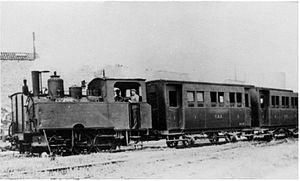
Blanc-Misseron est le « nom constructeur » donné au matériel roulant ferroviaire et notamment aux locomotives à vapeur construites autrefois par la société anonyme Ateliers de construction du Nord de la France dans l'usine située à Blanc-Misseron, sur les communes de Quiévrechain et Crespin dans le département du Nord. Cette société était une filiale créée, en 1882, par la société anonyme belge La Métallurgique de Tubize dans le Hainaut.
Le Tramway de Bordeaux à Cadillac, a fonctionné entre Bordeaux et Cadillac dans le département de la Gironde entre 1897 et 1935. La ligne était construite à voie métrique.